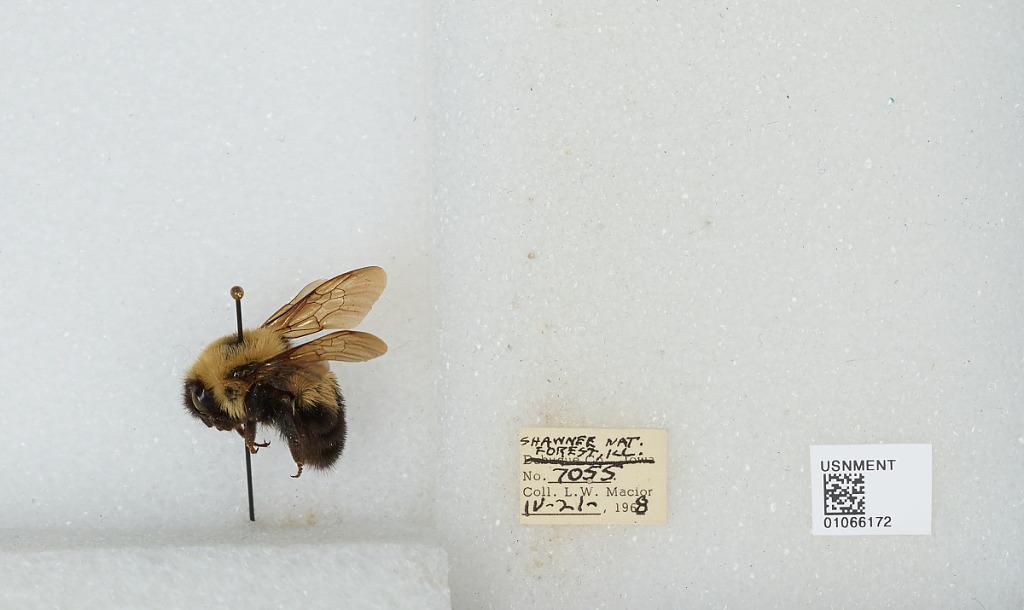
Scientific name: Bombus (Pyrobombus) bimaculatus Cresson
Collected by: L. Macior
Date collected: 1968-4-21
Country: United States
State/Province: Illinois
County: Johnson
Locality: Shawnee National Forest
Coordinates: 37.5, -88.67